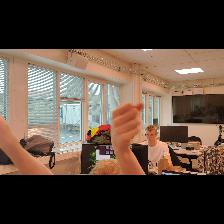
Label: Human